Female genital mutilation in India

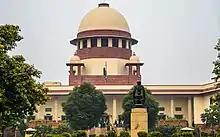
Part of the Supreme Court of India.

In May 2017, a public interest litigation (PIL) case was raised in India's Supreme Court. The case was filed by Sunita Tiwari, a lawyer based in Delhi, and sought a ban on FGM in India. The Supreme Court received the petition and sought responses from four states and four central government ministries.